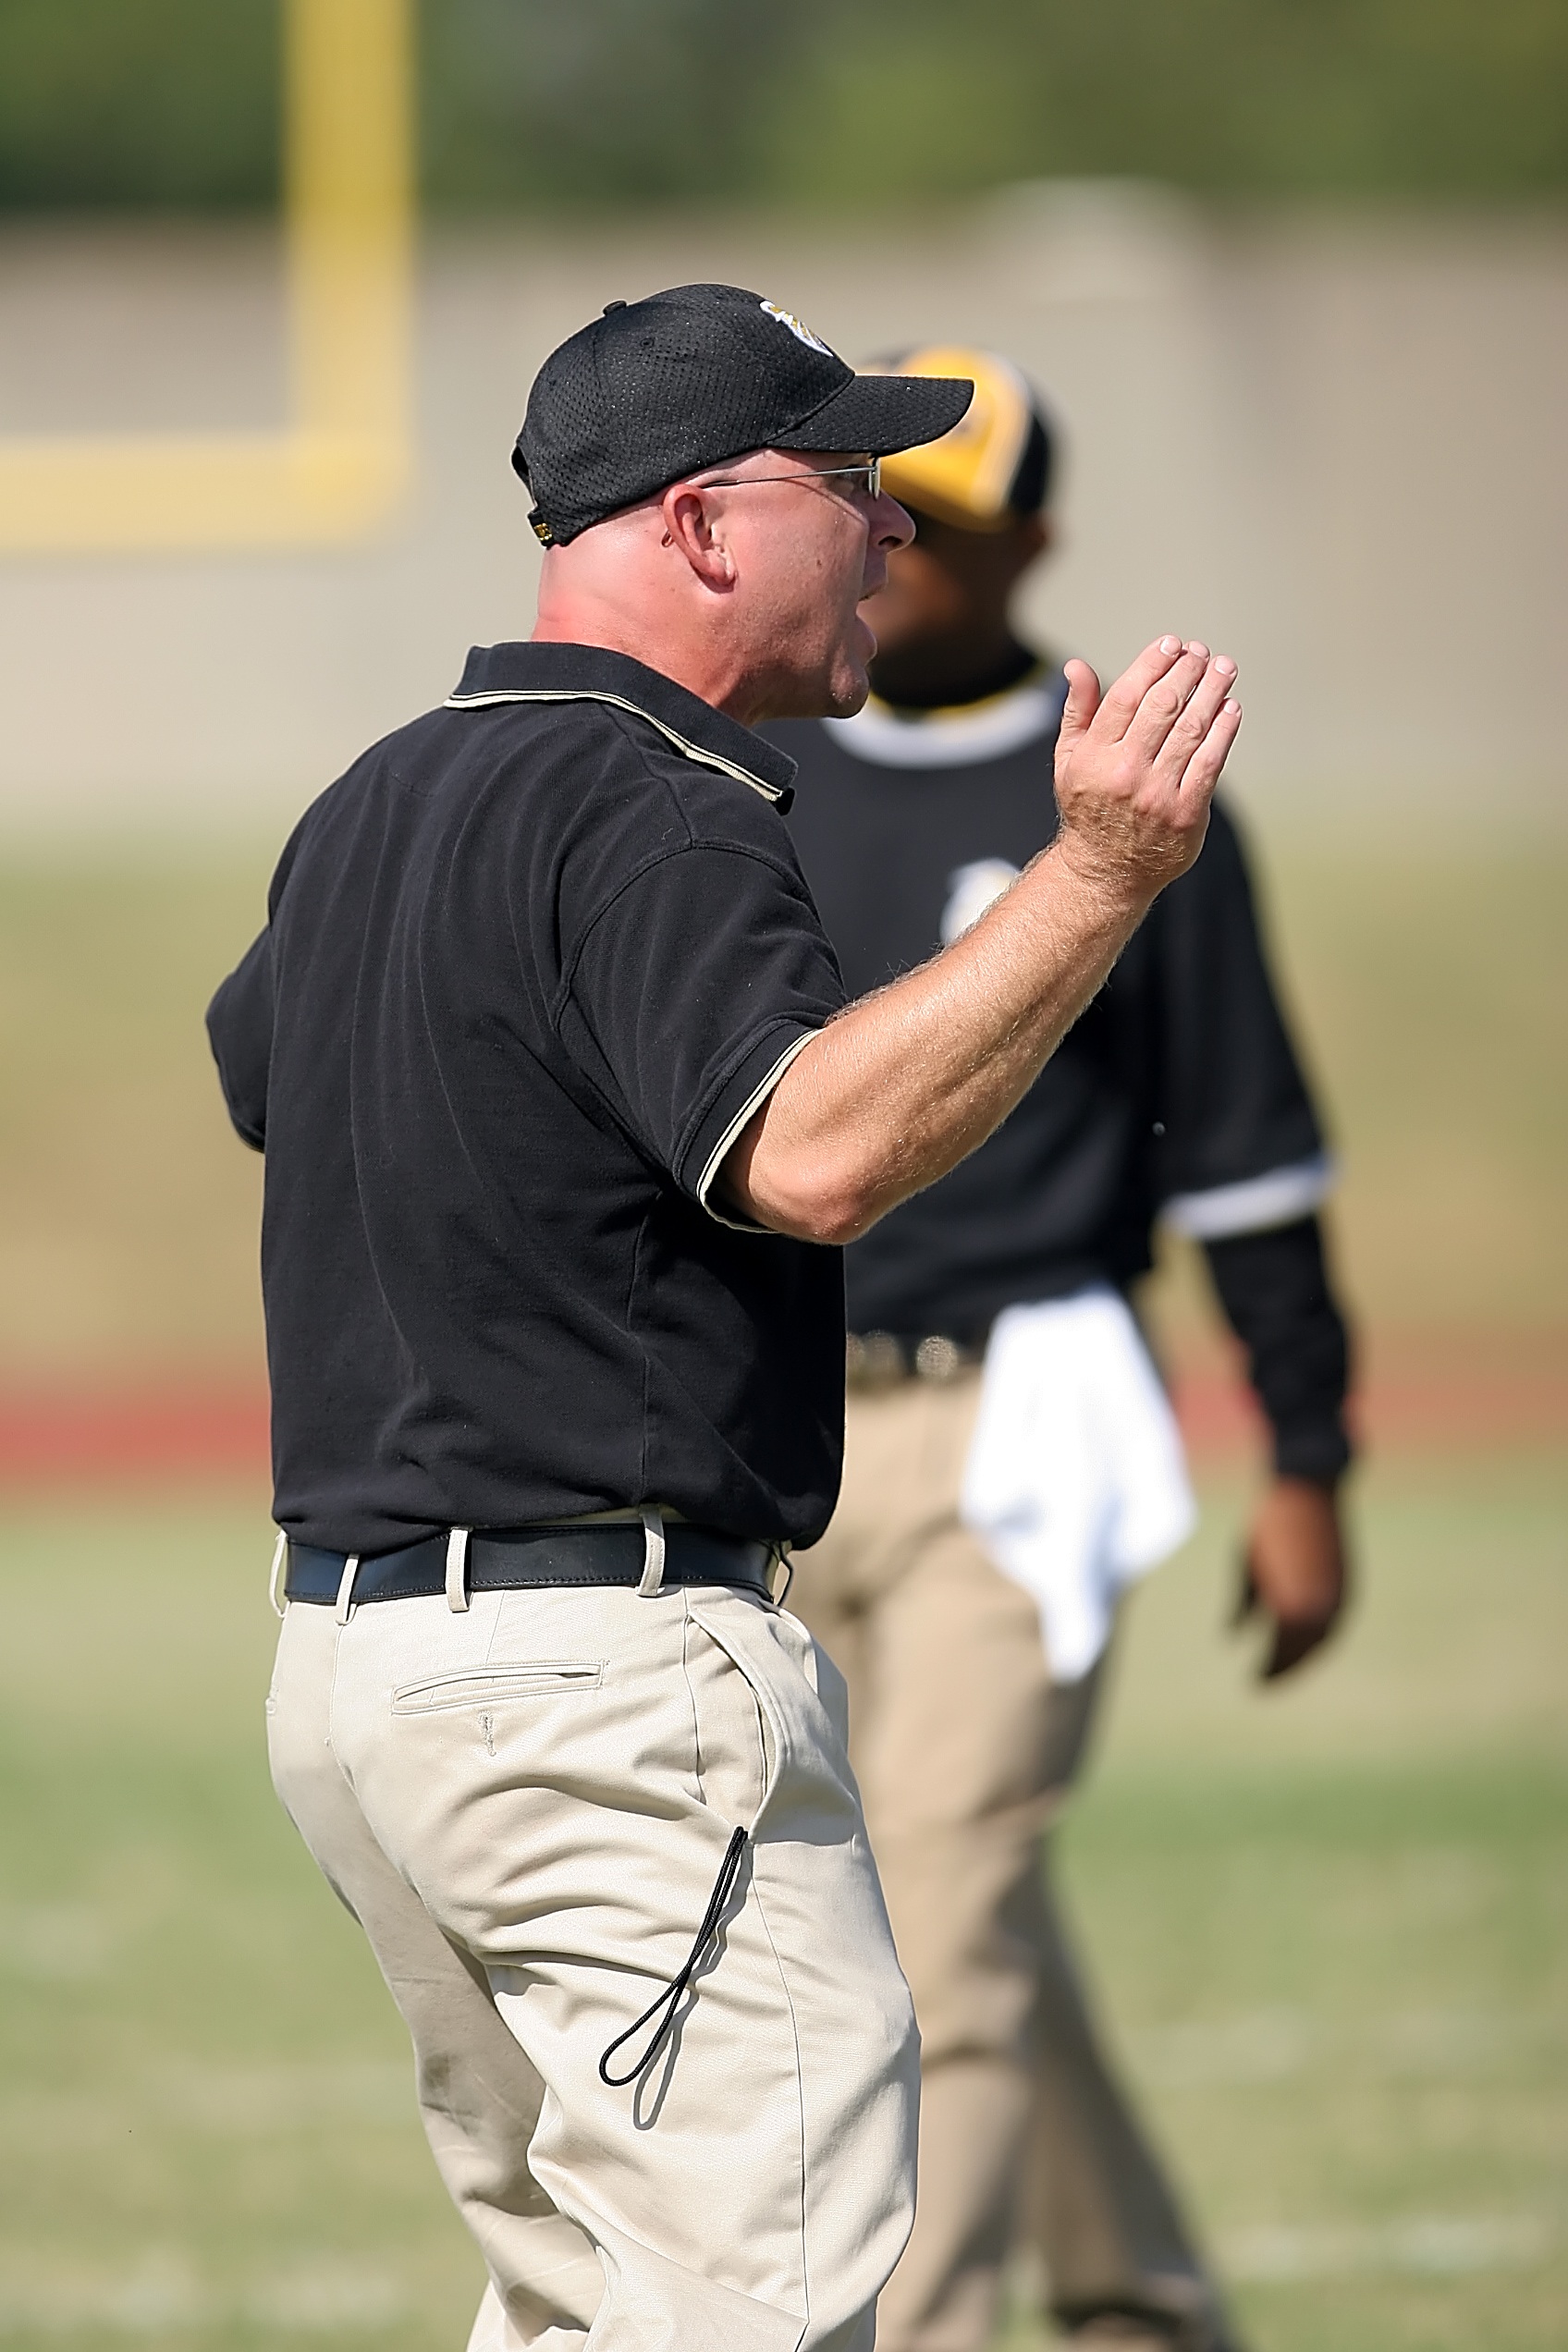
baseball, sport, field, male, football, player, pitch, outdoors, competition, team, american football, sports, pitcher, teamwork, athletics, coach, tournament, coaching, yell, anger, baseball player, dispute, ball game, high school, football team, team sport, high school football, football coach, infielder, baseball umpire, college baseball, competition event, bat and ball games, baseball positions, professional golfer